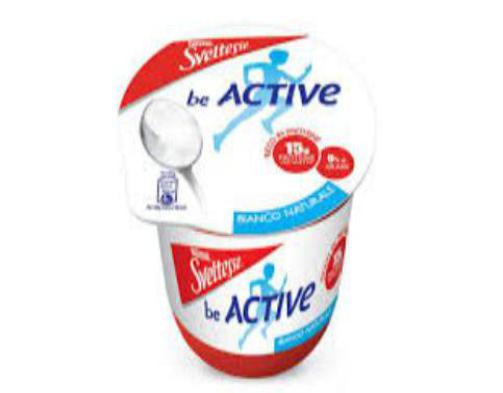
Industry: Food